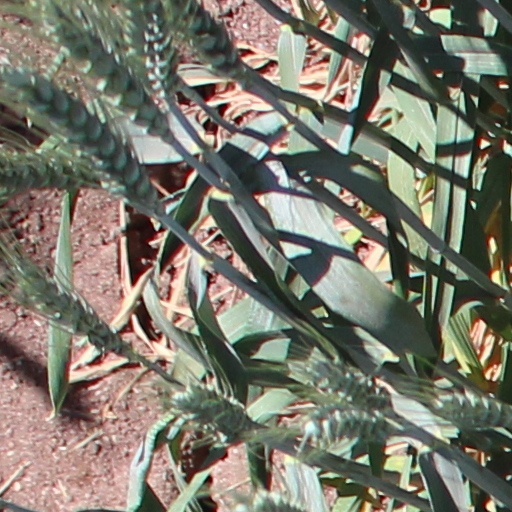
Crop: wheat